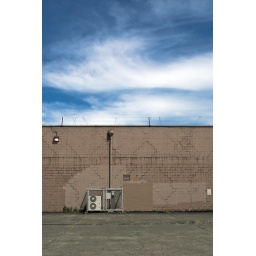
The office of fish and wildlife preservation in Olympia WA.